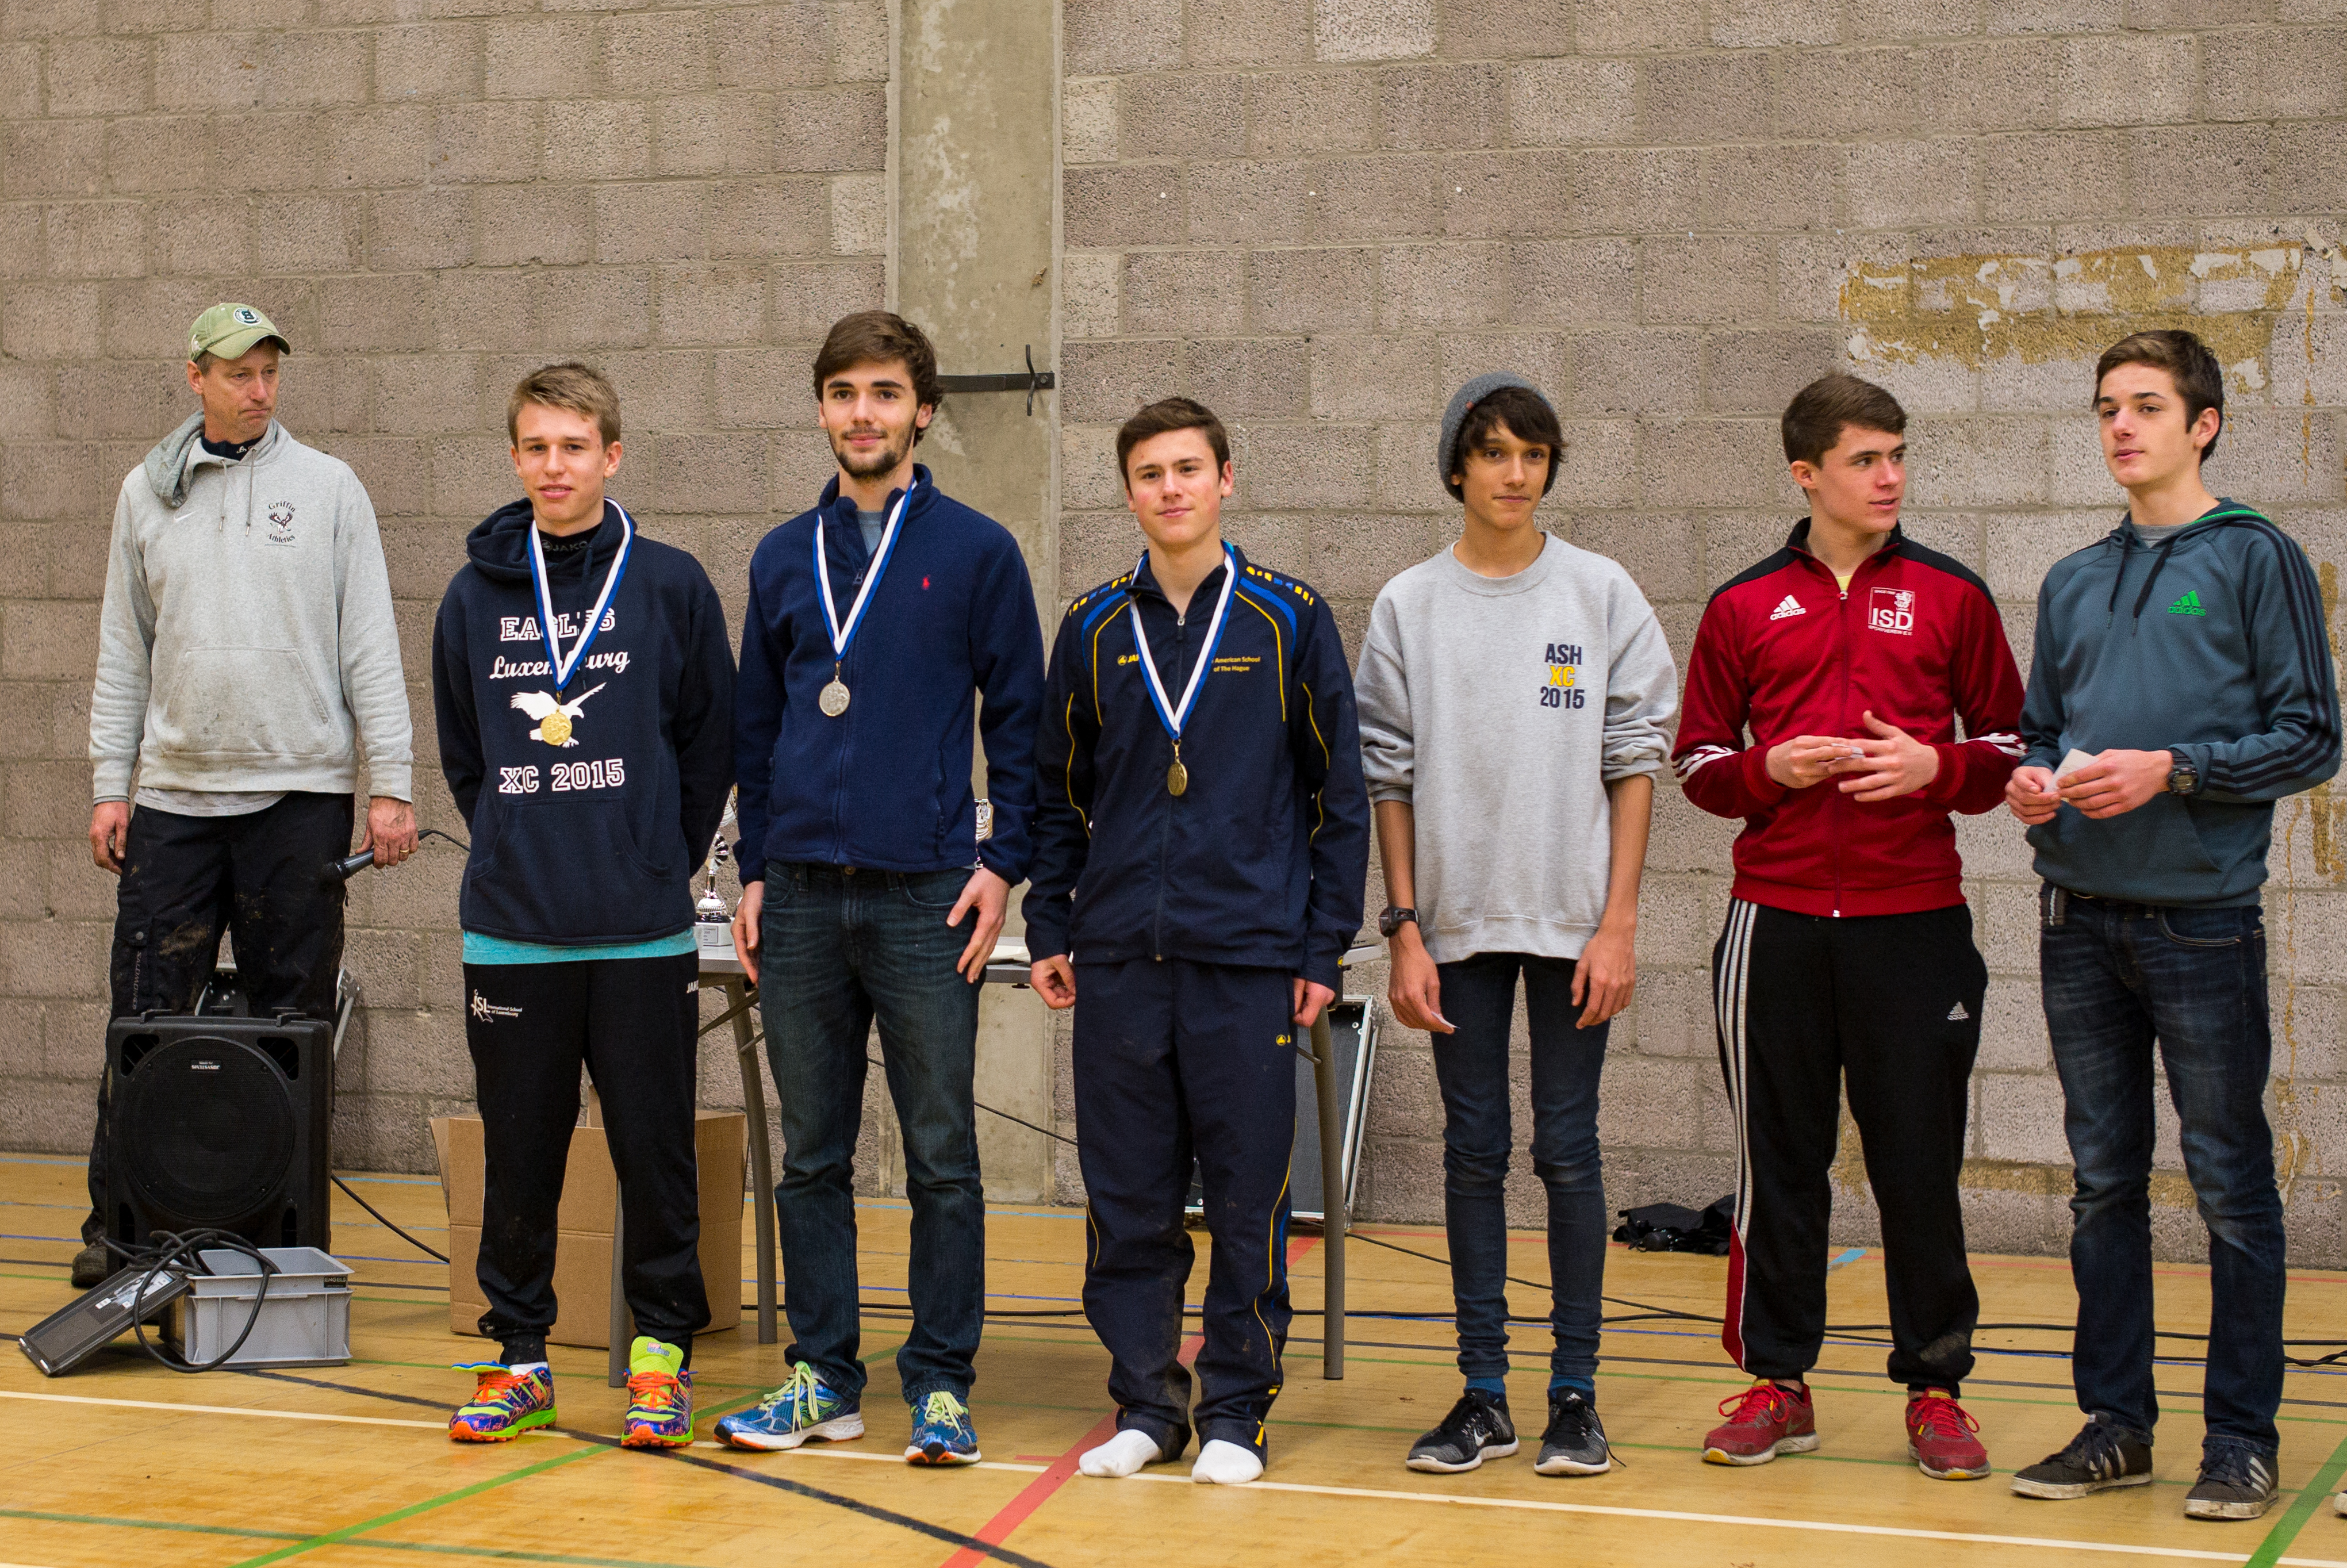
team, sports, tournament, competition event